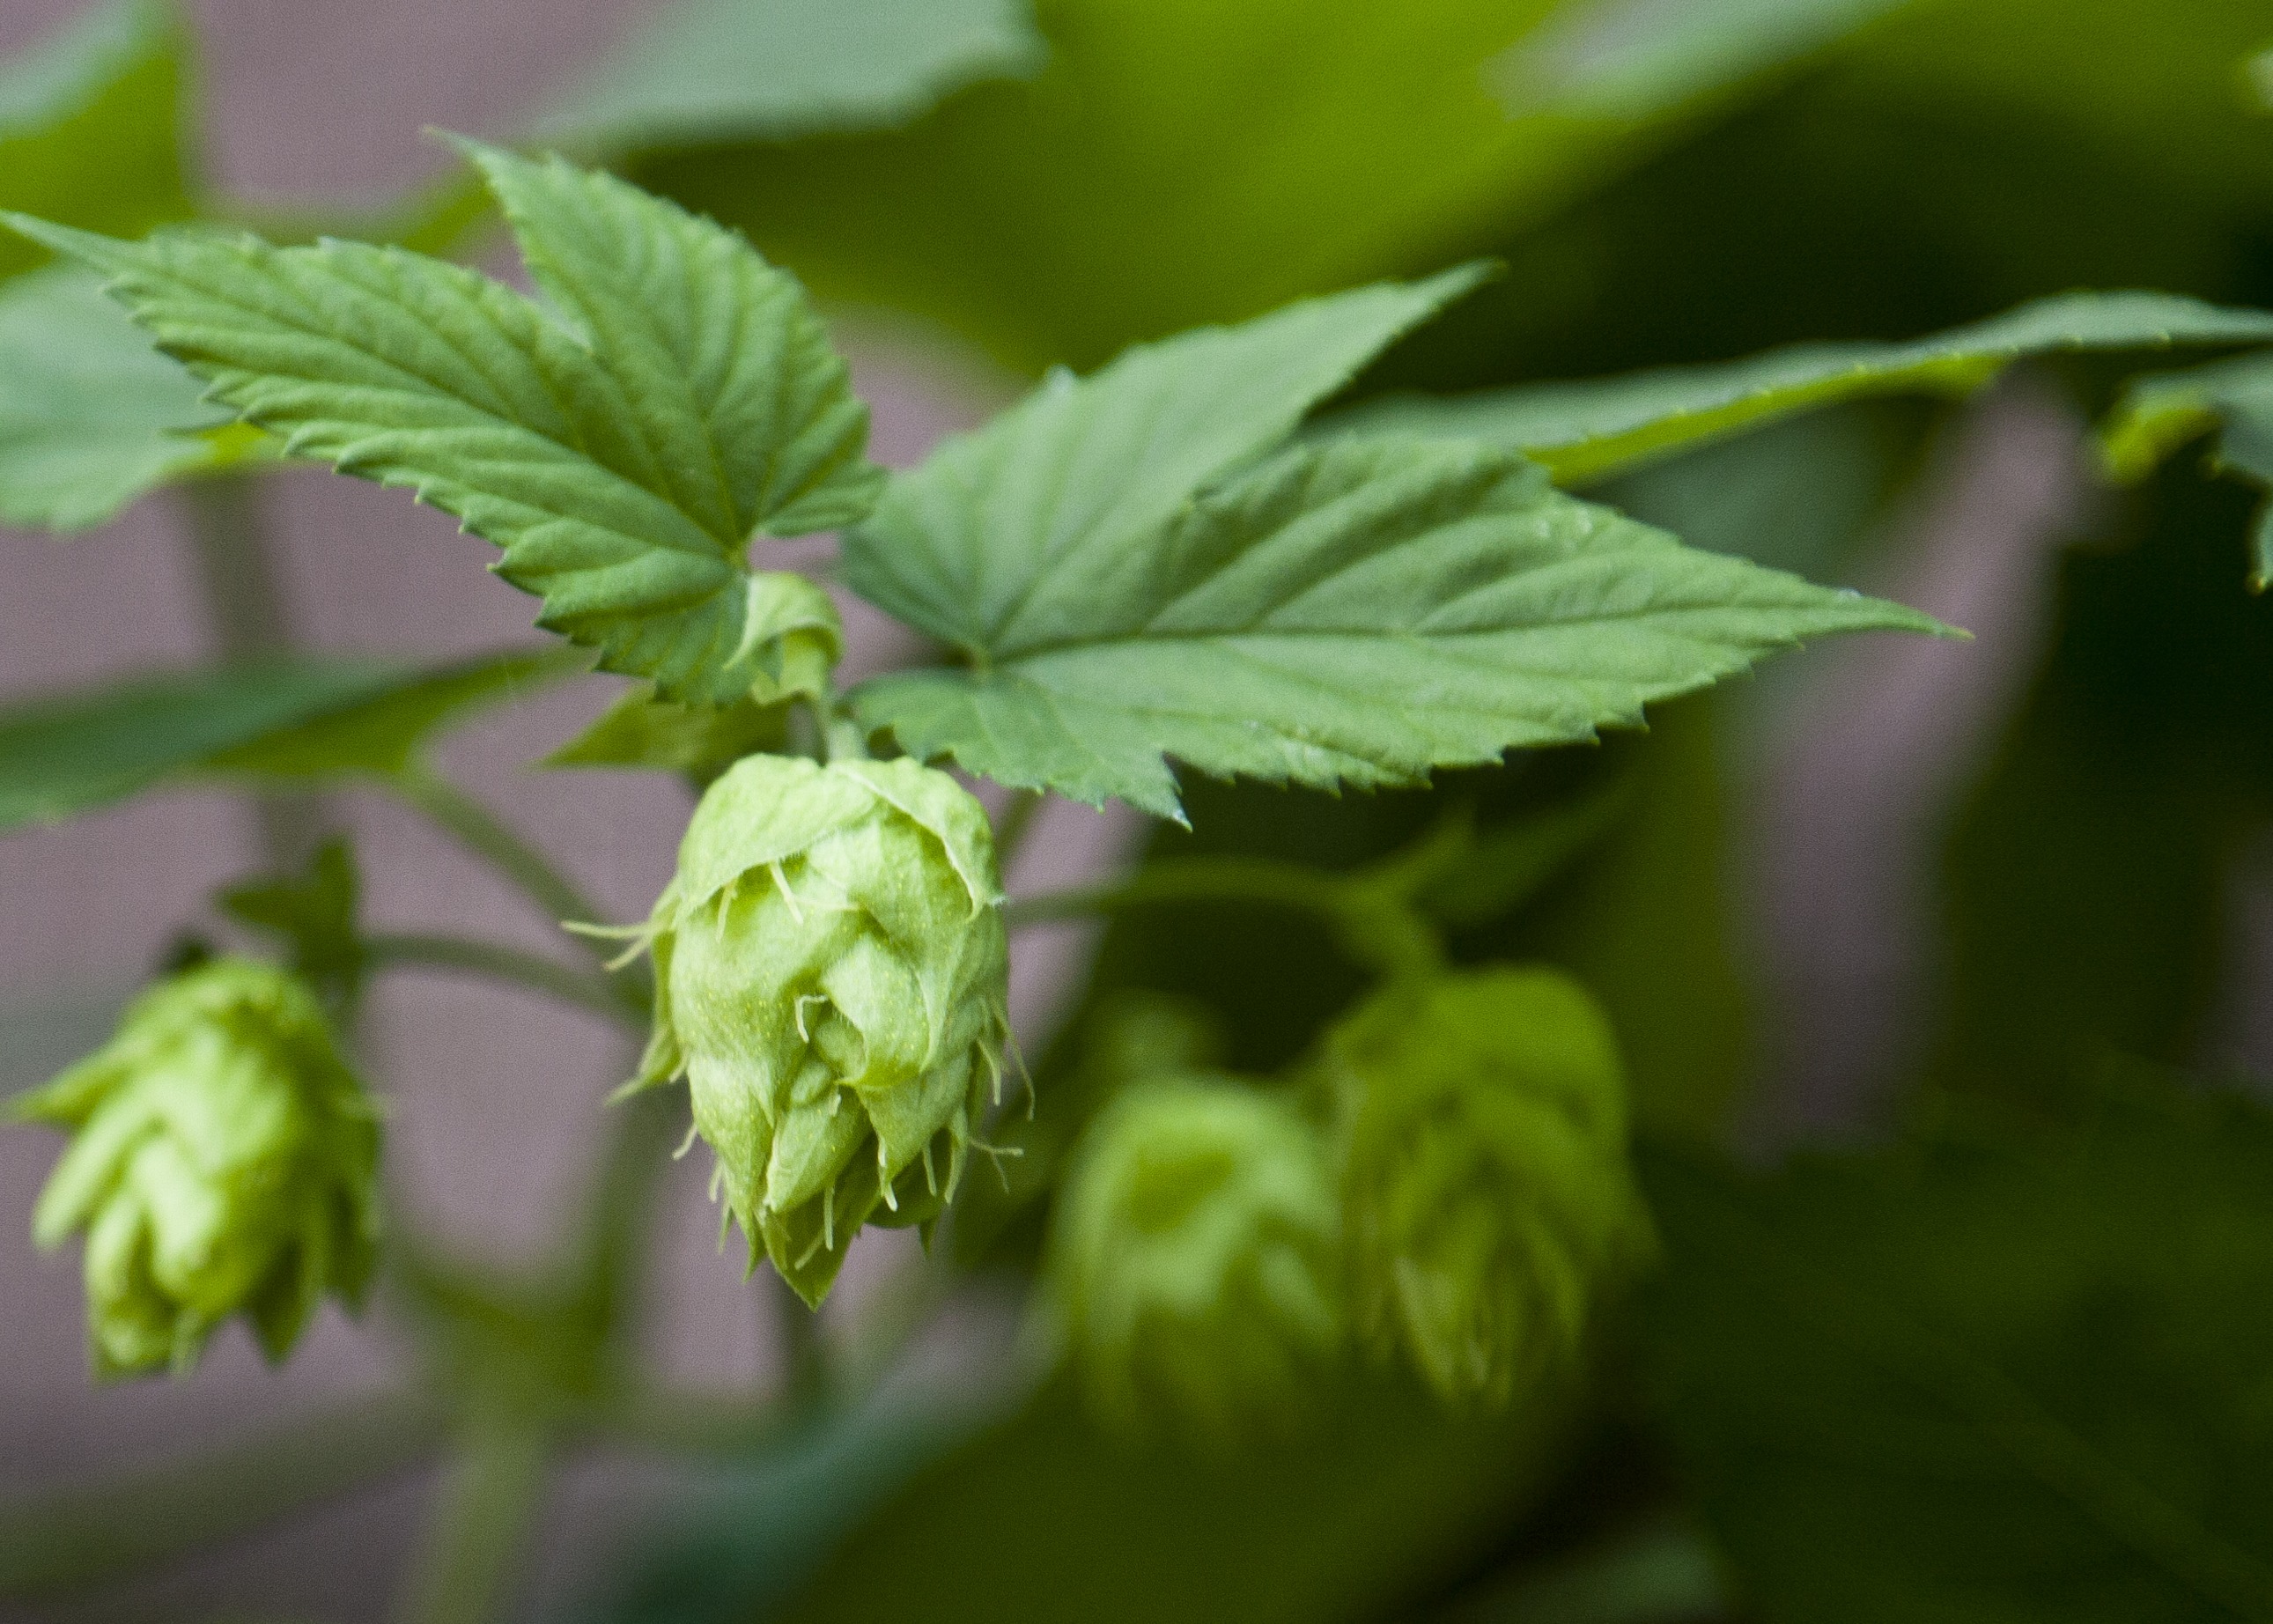
blossom, plant, stem, leaf, flower, petal, bloom, summer, environment, green, herb, produce, natural, botany, agriculture, flora, botanical, beer, wildflower, outdoors, vegetation, buds, horticulture, organic, hops, macro photography, flowering plant, land plant